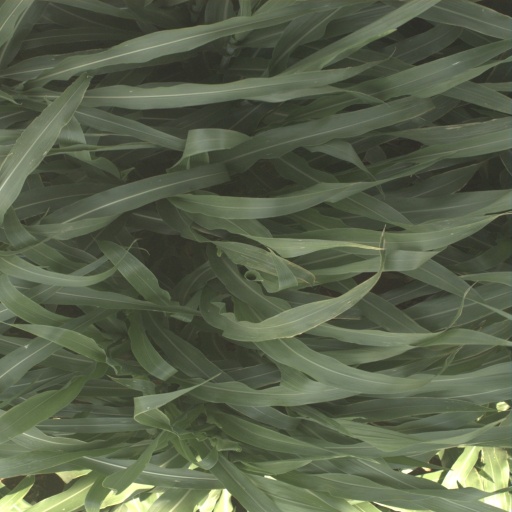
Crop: sorghum